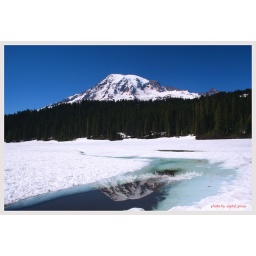
this is what they call the mirror lake in Mt. Rainier